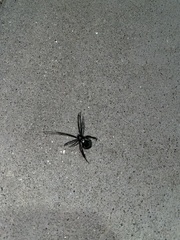
Species: Lactrodectus_hesperus